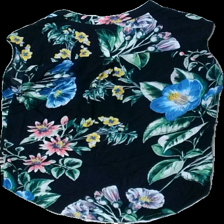
View: back
Type: Tank top
Category: Ladies
Brand: Not in the list
Brand text on label: Menglu
Colors: Black, Blue, Green, Pink, Yellow, Turquoise
Material: 100% viskos
Pattern: Floral print
Cut: V-collar
Size: L
Season: All
Price range: 50-100
Recommended usage: Reuse
Description: linne med blommigt tryck